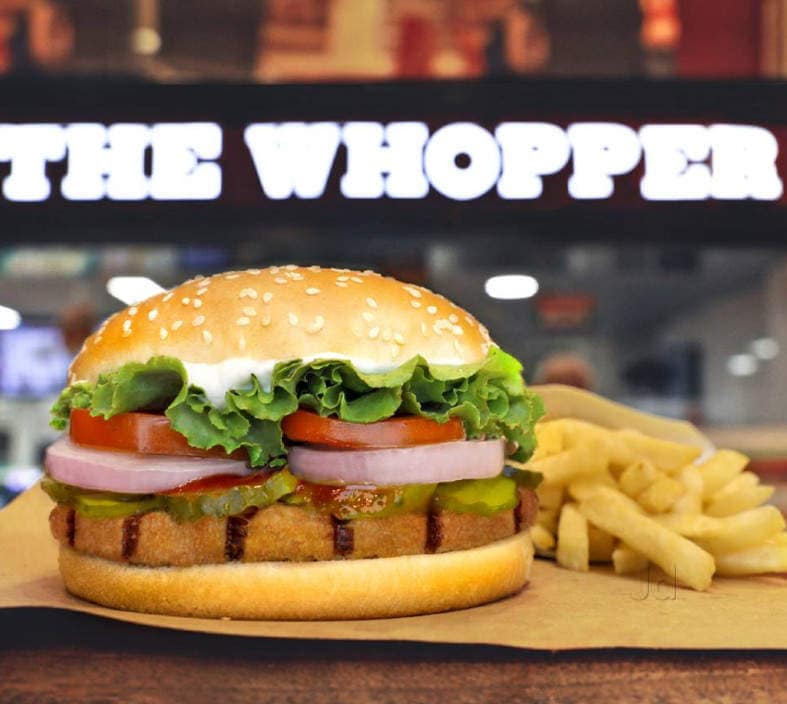
Dish: burger